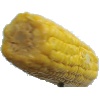
Label: Corn 1